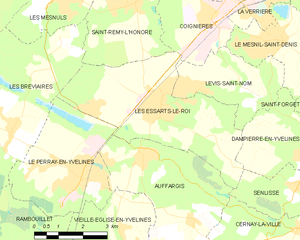
Carte des communes françaises Les Essarts-le-Roi